Bersih

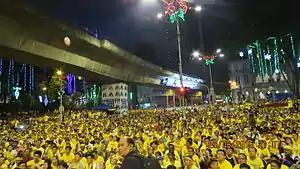
Crowd listening to Maria's speech in Merdeka Square, Kuala Lumpur

A tribunal was organised by Bersih on 18–21 September 2013 in regards to the general elections that was held on 5 May 2013, whereby invited witnesses gave testimonies on the irregularities and incidents of fraud.